Portsmouth & Southsea railway station

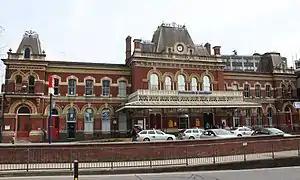
Portsmouth & Southsea station entrance (2018)

Portsmouth & Southsea railway station is a Grade II listed building and the main railway station in the city of Portsmouth in Hampshire, England. It is in the Landport area close to the Commercial Road shopping area. British Transport Police maintain a presence at the station. There is a taxi rank at the front of the building and regular local buses within five minutes' walking distance.